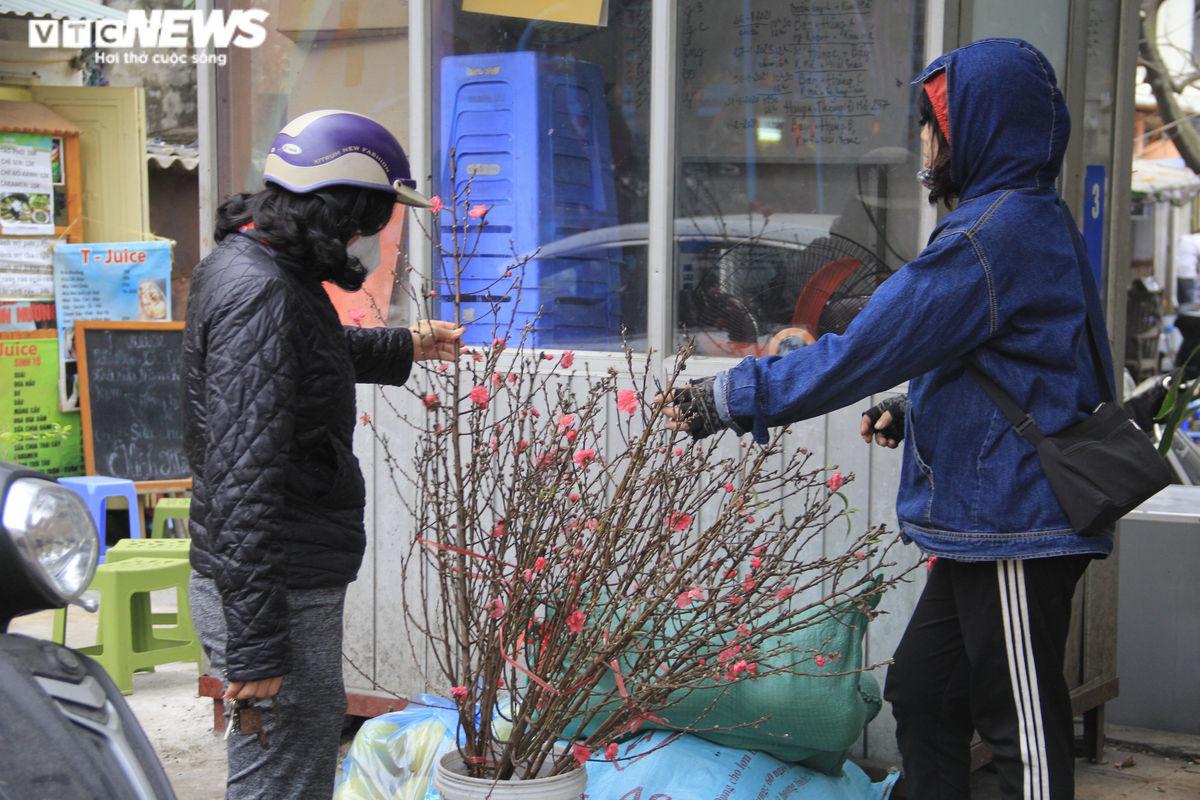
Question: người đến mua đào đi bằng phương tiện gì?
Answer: xe máy